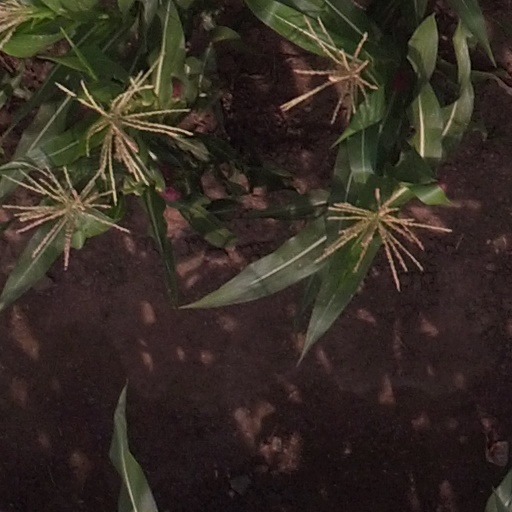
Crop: maize; corn